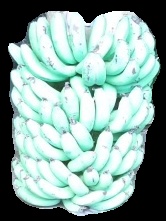
Variety: pachbale
Grade: grade1